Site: brandenburg
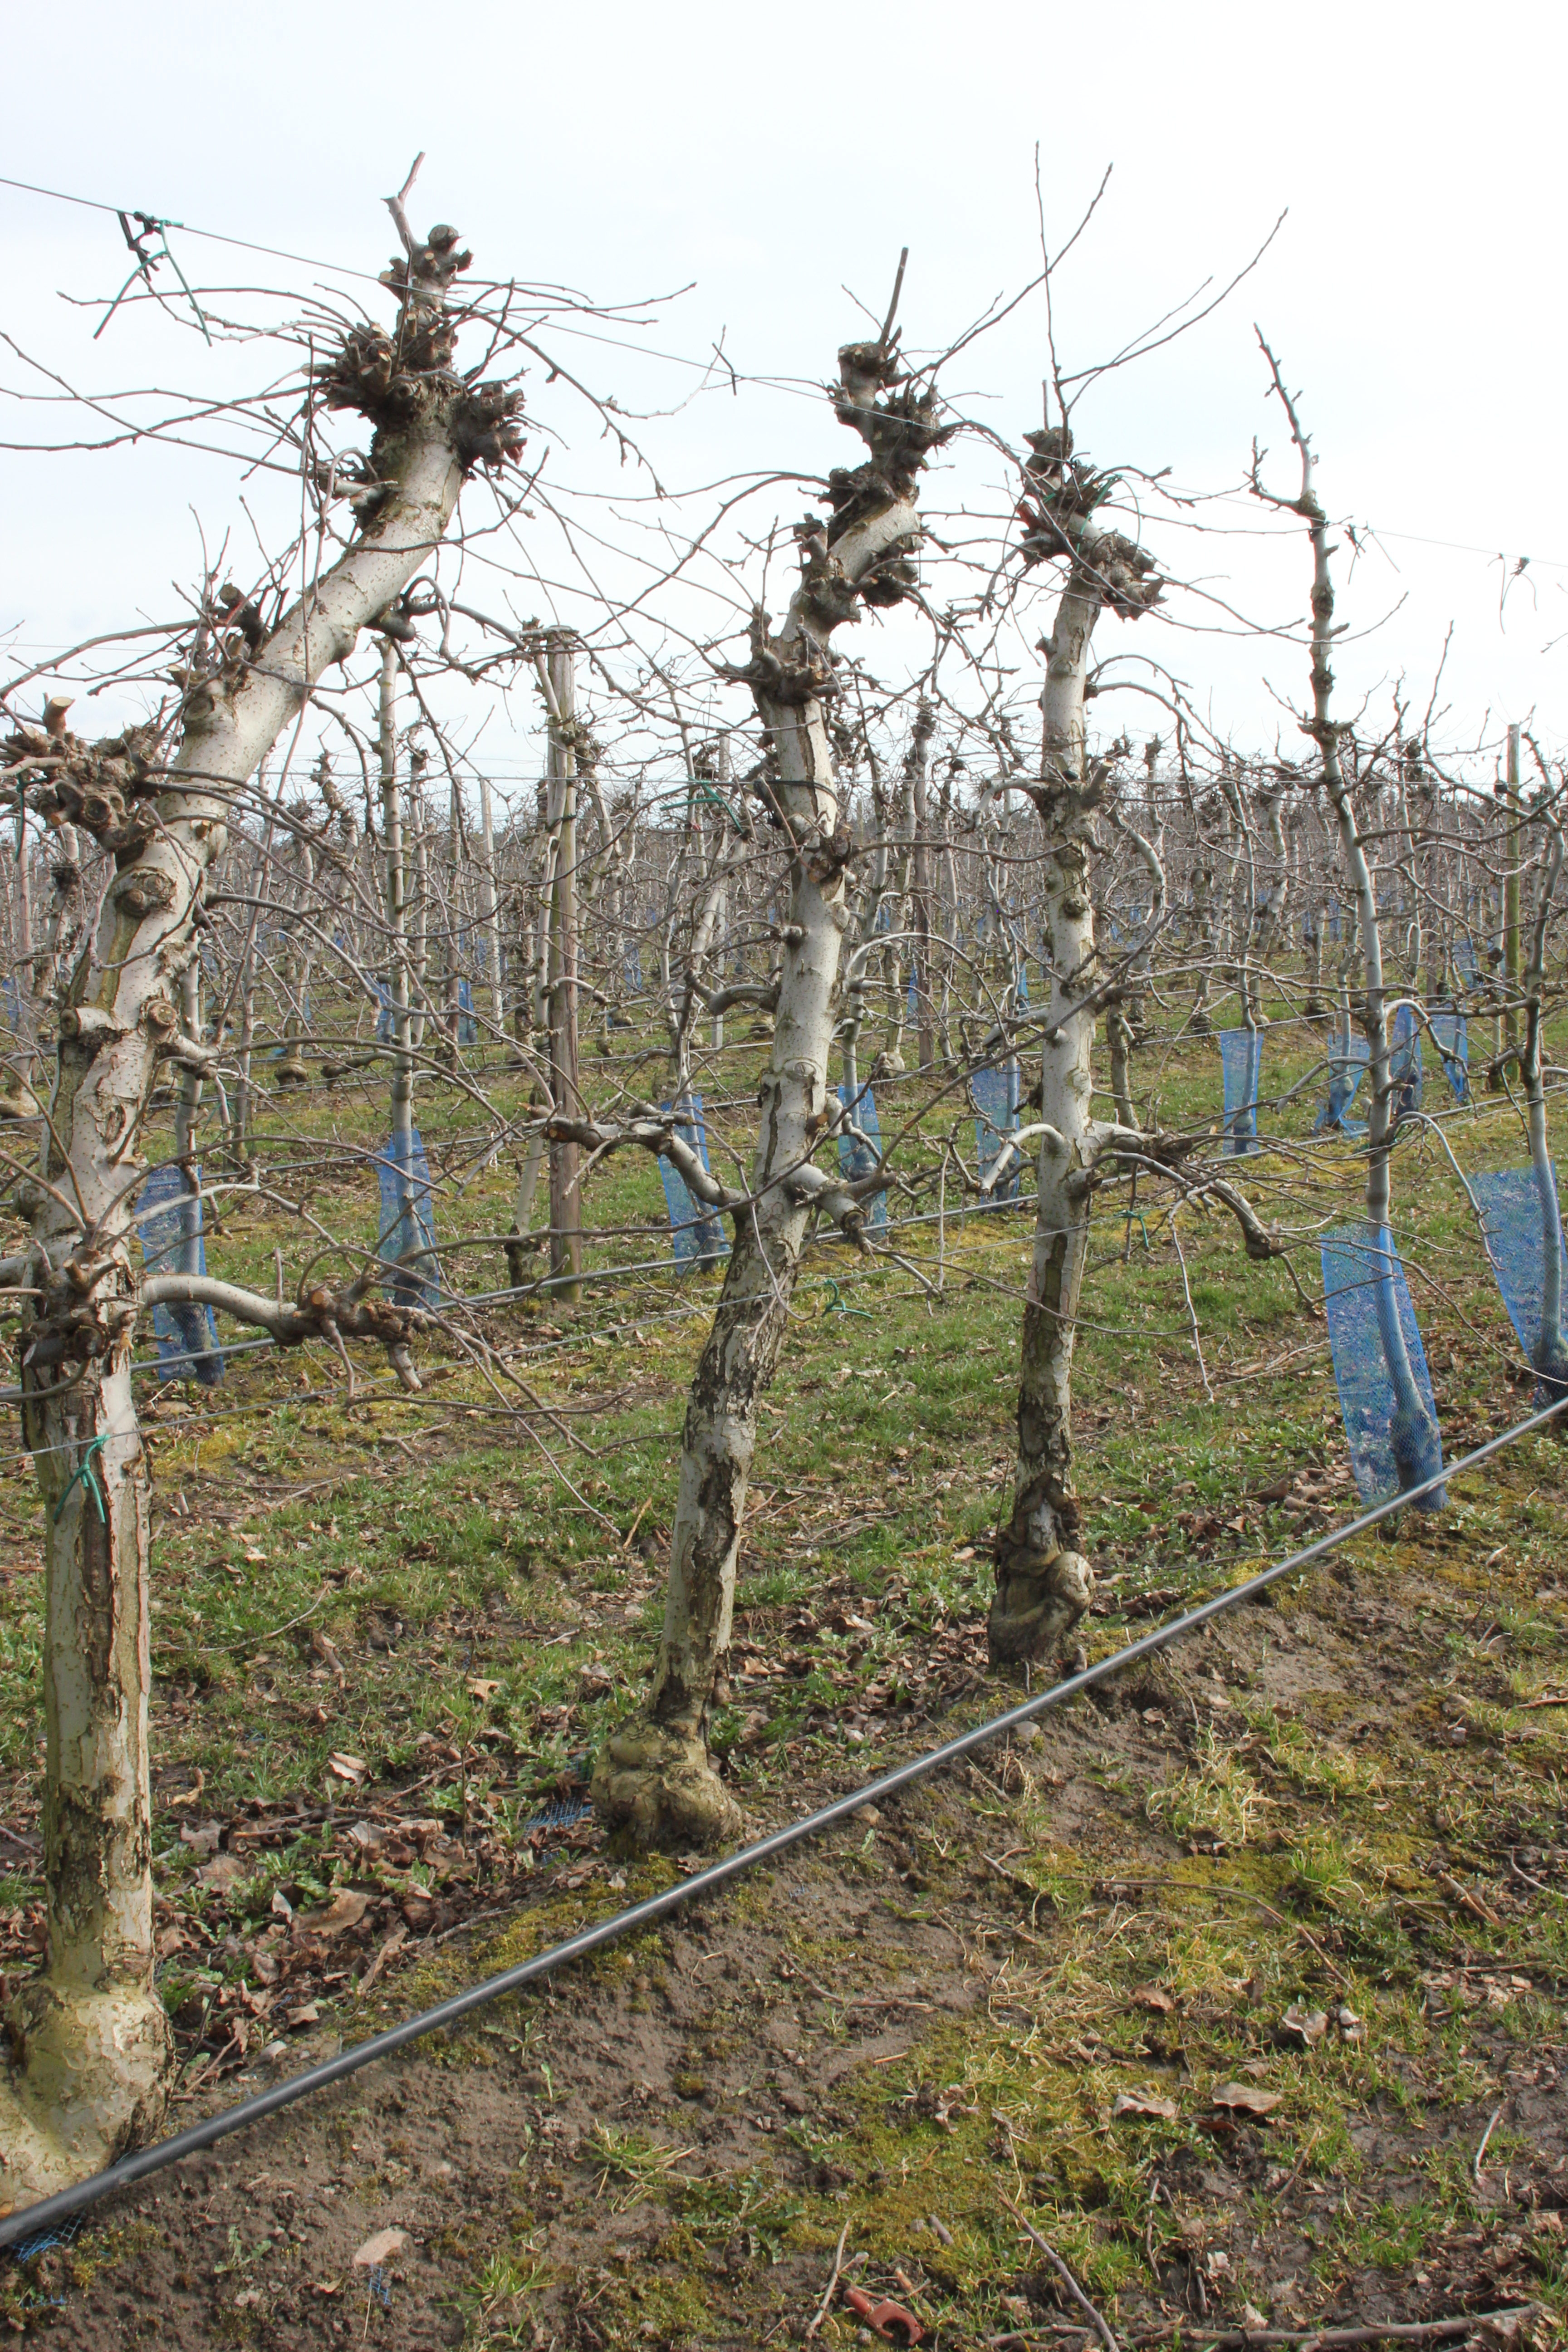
Growth stage (BBCH 01): Bud development